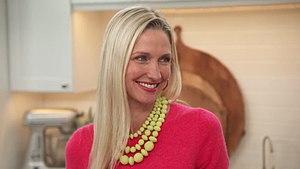
Catherine McCord, née le 10 mai 1974 à Louisville, Kentucky, est un mannequin, actrice et présentatrice de télévision américaine.